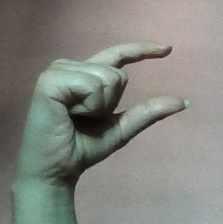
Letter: dal